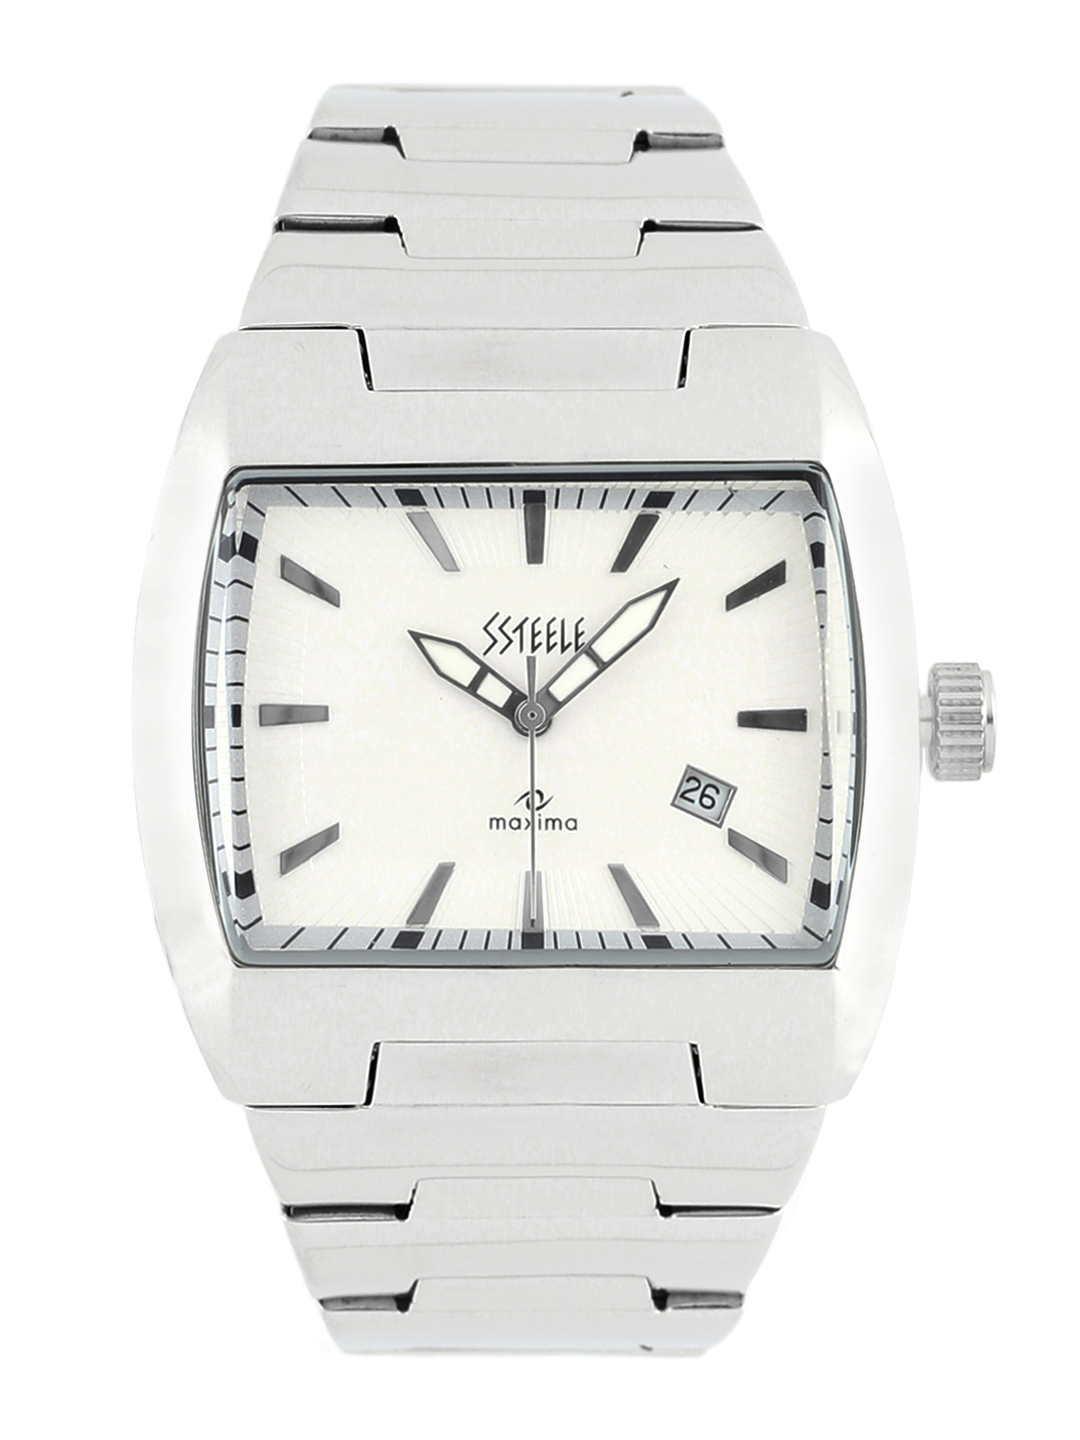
Maxima Men White Dial Watch
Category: Accessories / Watches / Watches
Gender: Men
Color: White
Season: Winter 2016
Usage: Casual